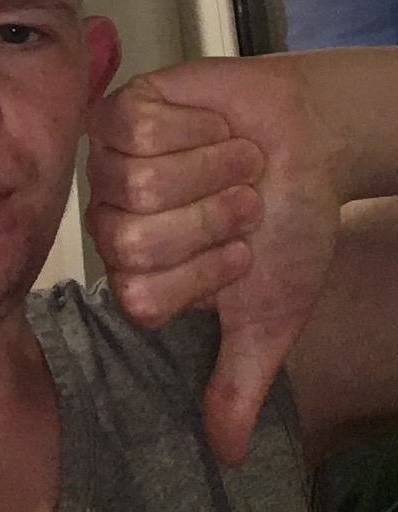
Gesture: dislike